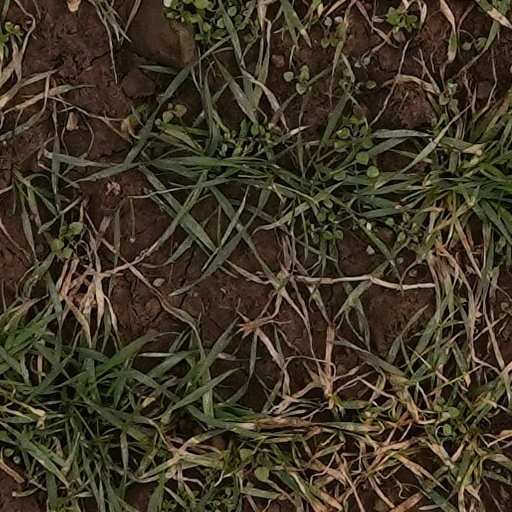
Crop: wheat